Historic Uptown

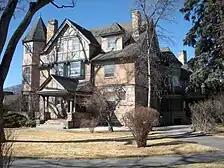
Gwynne-Love House, 730 N Cascade Ave

Constructed in 1886, the Gwynne-Love House at 730 North Cascade Avenue stands as an imposing Victorian-era residence, prominently situated on a bluff overlooking Monument Valley Park. This architectural gem, now housing professional offices and apartments, retains its original grandeur and serves as a testament to the affluent lifestyle of its early inhabitants. Exhibiting a combination of Queen Anne forms and English detailing, the house features an irregular, multi-planed roof, a hexagonal tower, and decorative half-timbering, showcasing the distinctive architectural influences of "Little London" in Colorado Springs. The exterior, adorned with rock-faced ashlar, wood shingles, and intricate detailing, further adds to its historic charm.